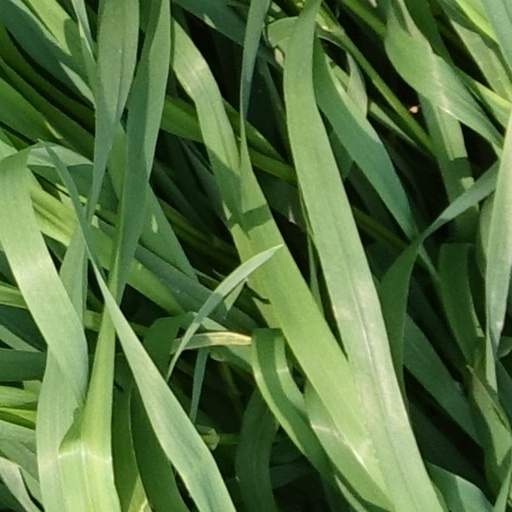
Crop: wheat